Wild Ones (manga)

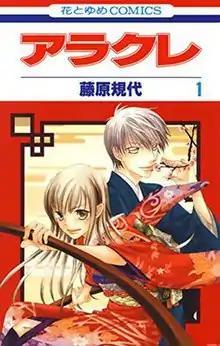
The cover of the first volume of "Wild Ones"

is a Japanese manga by Kiyo Fujiwara. It is finished with 10 volumes in Japan and is serialized in "Hana to Yume". In December 2007 Viz began releasing the series under the name "Wild Ones" and under the Shojo Beat label in America. A preview of the manga series was seen in the November 2007 issue of "Shojo Beat".